Cruachan (band)

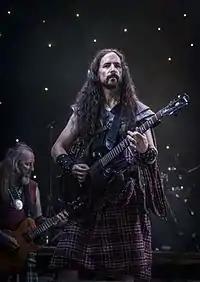
Keith Fay, Ukraine 2014

The year 1995 saw the release of Cruachan's debut album "Tuatha na Gael," an album that "suffered under poor production." On the strength of this album, the band received attention from Century Media Records. The band found it amazing to receive interest from "such a big label" but were dismayed at the terms and conditions of the offered recording deal. They refused to sign a "very poor contract" that would have given the record label "the rights to change every aspect of our music." After "lengthy negotiations failed to yield a deal with Century Media Records", the band disbanded in 1997.